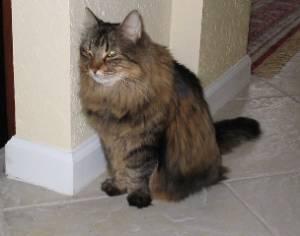
Breed: Maine Coon